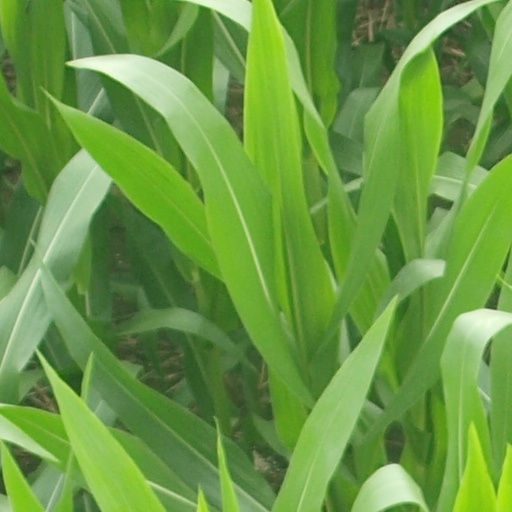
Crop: maize; corn